Kincardine O'Neil Hospital, Aberdeenshire

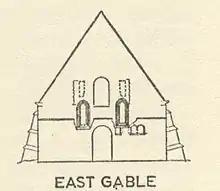
East gable end plan of Church showing internal windows of the hospital and the 3 aumbries. [Based on details in Simpson (1968)

The church is thought to stand on, or near, the site of the first church established by St Erchard, the patron saint of Kincardine O'Neil, who brought Christianity here in the 5th century. He was taught at nearby Banchory by St Ternan. The church is located near a river (as common in early Christian sites), in this case the River Dee. There was an important river crossing point here, on the main route between Strathmore and Mar. The current church remains are thought to date to the 14th century. It was recorded that the church was built as a gift by Duncan, Earl of Fife. Alexander Kyninmund, Bishop of Aberdeen, rebuilt the church some time in the mid 14th century. A hospital was attached to the east of the church (thought to be in 1330) but was demolished some time before the church itself went out of use, leaving just the foundation stones (There was also an earlier hospital site in Kincardine O'Neil - see other site, 'Kincardine O'Neil Hospital Site'.). The church became ruinous after a new church was built in 1862. The interior was later converted into burial plots. The graveyard surrounding the church has many gravestones, mostly from the 19th century.